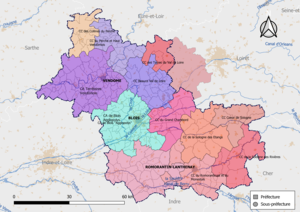
Carte des intercommunalités du département de Loir-et-Cher, France. Composition au 1er janvier 2019.
Au 1ᵉʳ janvier 2020, le département de Loir-et-Cher compte 11 établissements publics de coopération intercommunale à fiscalité propre dont le siège est dans le département. Par ailleurs 4 communes sont groupées dans une intercommunalité dont le siège est situé hors département.